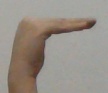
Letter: haa